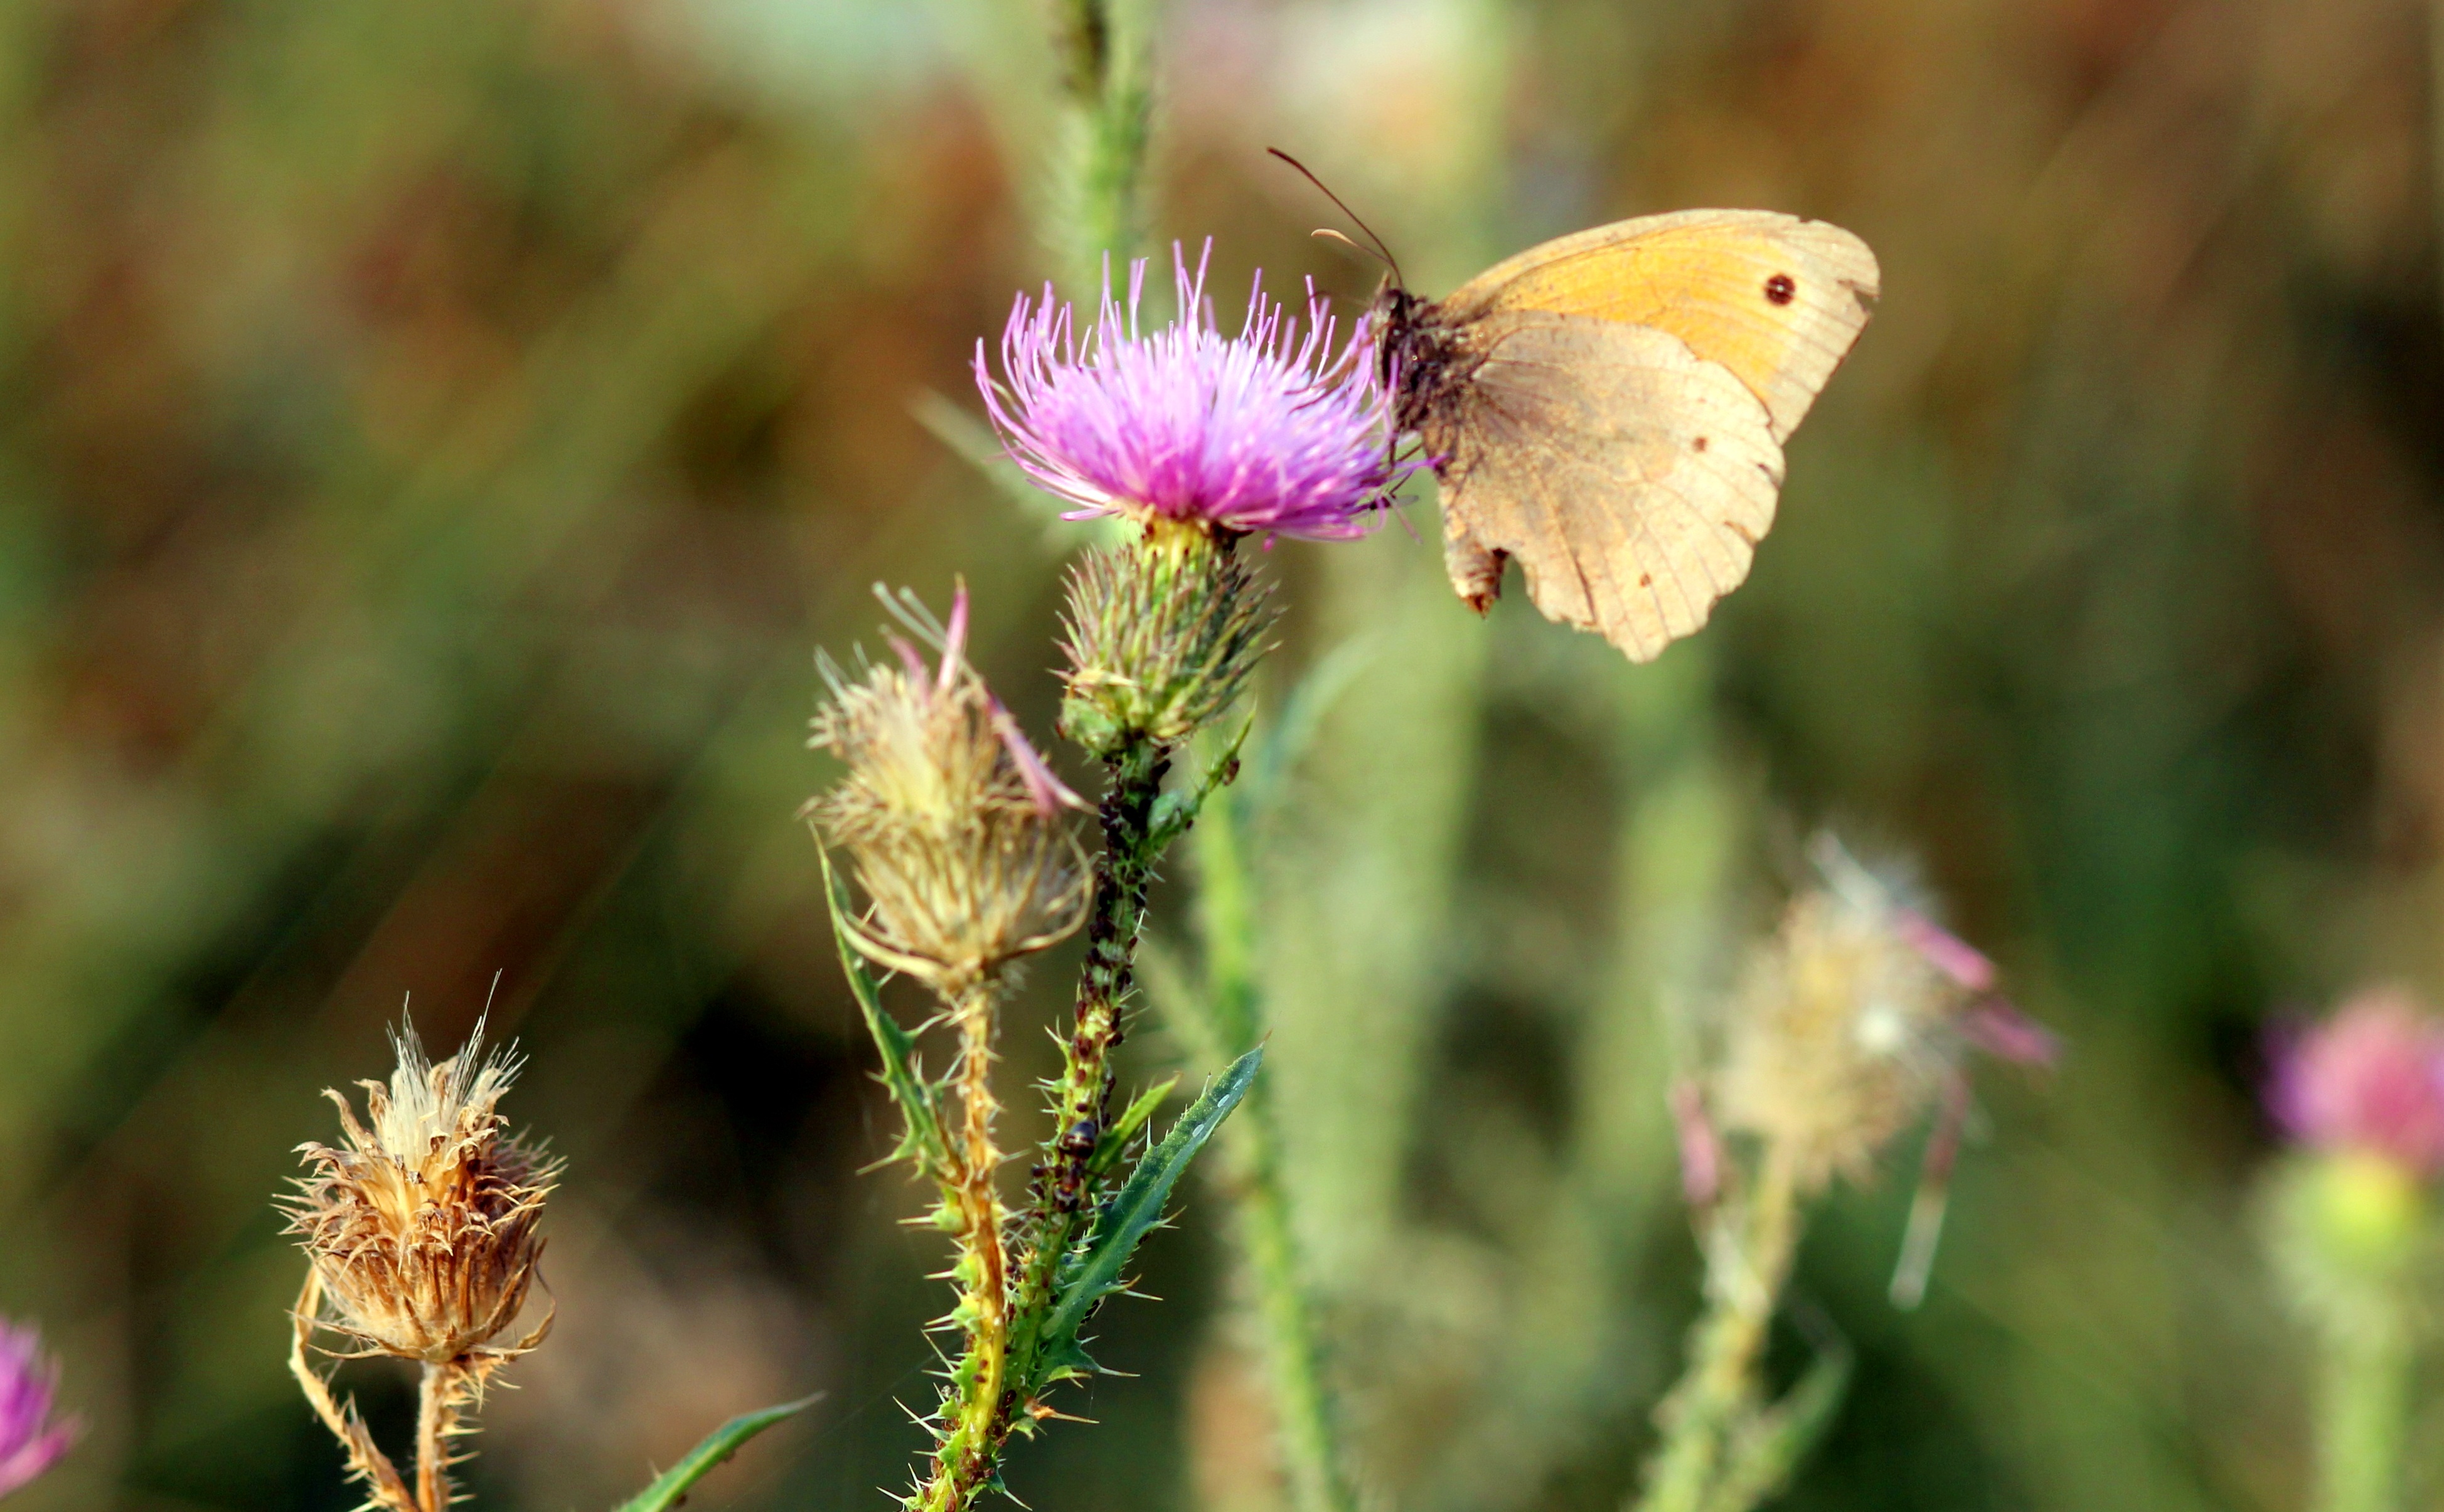
nature, plant, photography, meadow, prairie, flower, wildlife, insect, brown, botany, butterfly, flora, fauna, invertebrate, wildflower, close up, thistle, nectar, insecta, macro photography, flowering plant, daisy family, plant stem, land plant, moths and butterflies